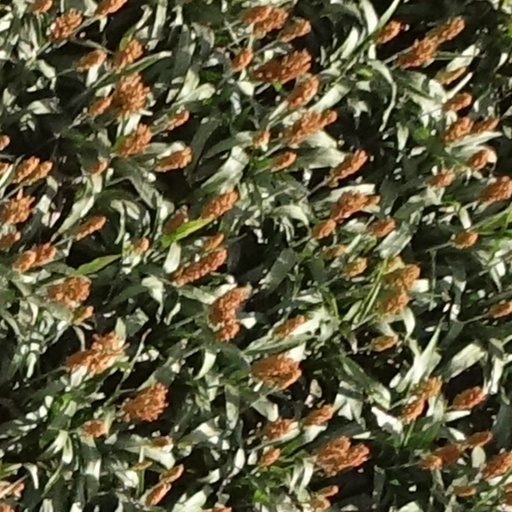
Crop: sorghum